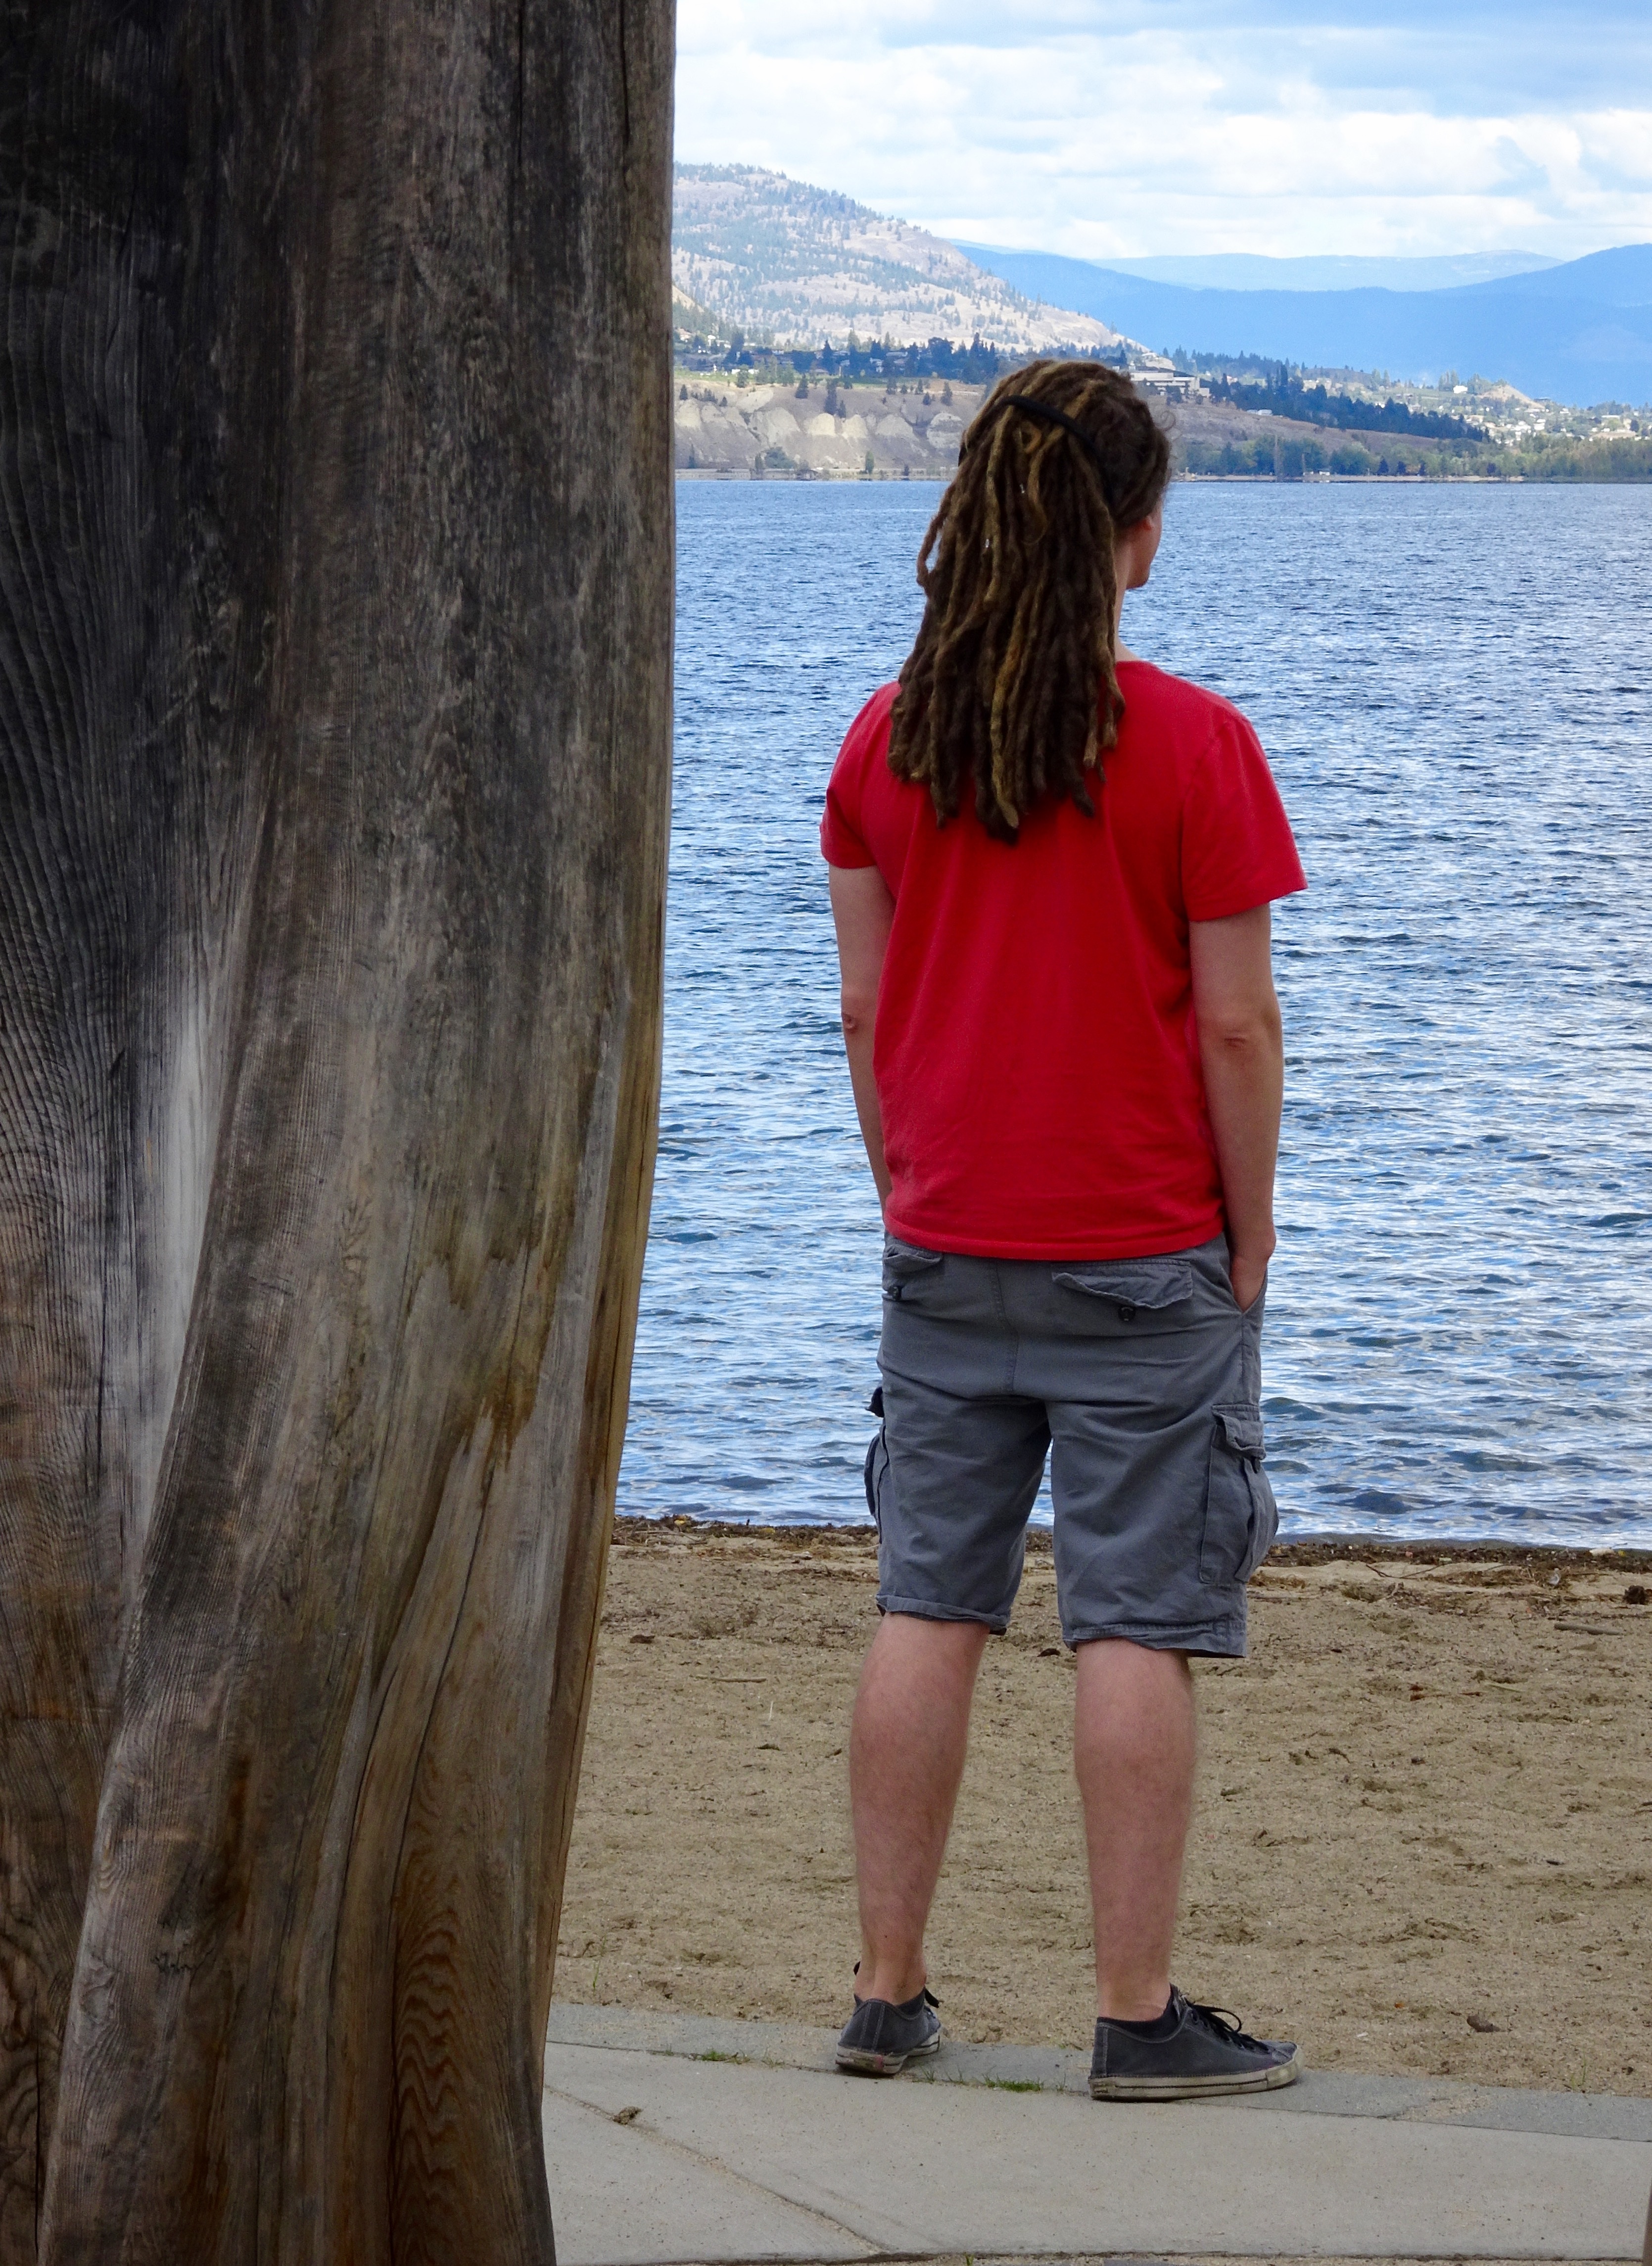
man, beach, sea, coast, sand, rock, girl, vacation, leg, contemplation, standing, model, spring, season, upright, figure, photograph, outlook, beauty, image, photo shoot